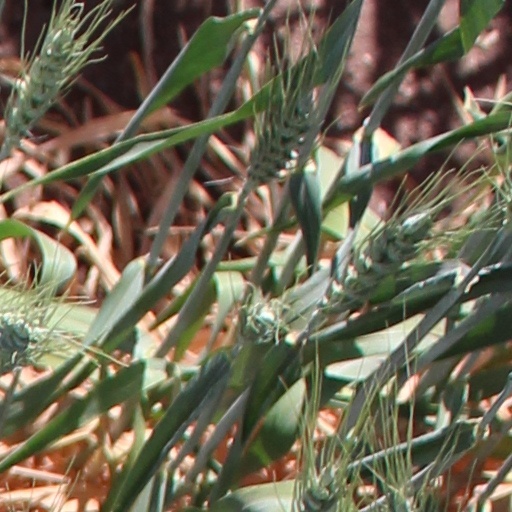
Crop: wheat